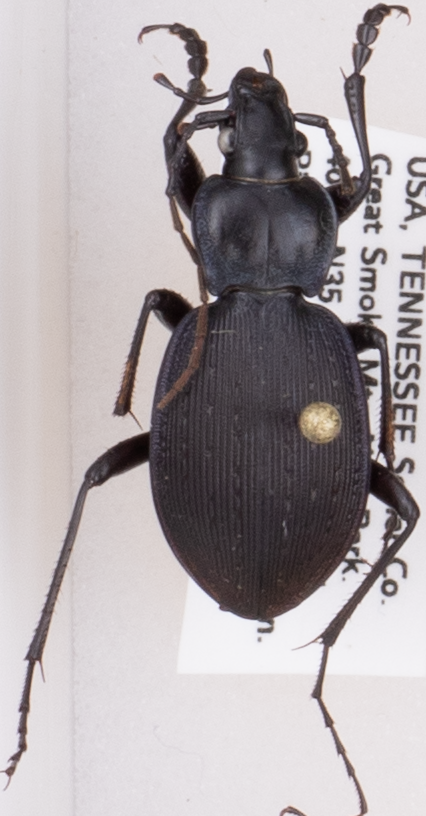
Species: Carabus goryi
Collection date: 2017-07-25
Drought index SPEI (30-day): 0.118
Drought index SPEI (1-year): -0.54
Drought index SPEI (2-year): -0.524